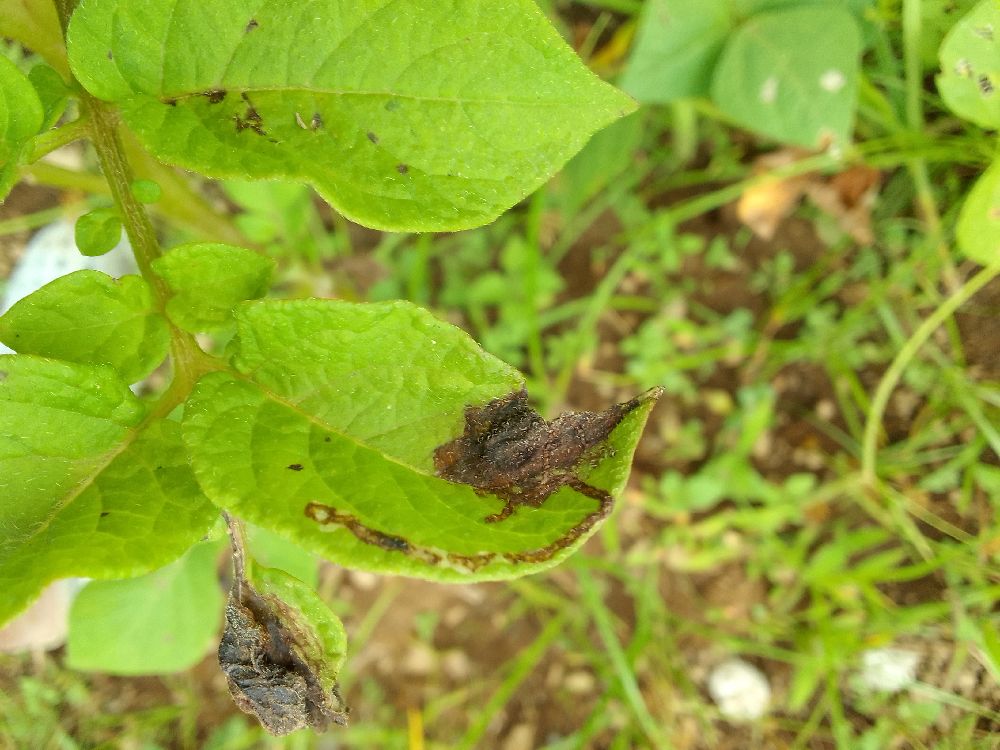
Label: Late blight